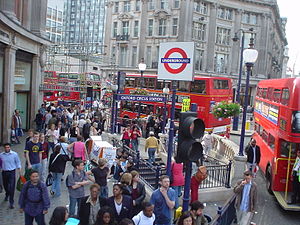
Oxford Circus Station / Galleri
Oxford Circus Station er en London Underground-station, der betjener Oxford Circus, i krydset mellem Regent Street og Oxford Street, med indgange i alle krydsets fire hjørner. Stationen har skiftemulighed mellem Bakerloo line, Central line og Victoria line. Det er den tredje travleste station i netværket og den travleste, uden forbindelse til National Rail-betjening.